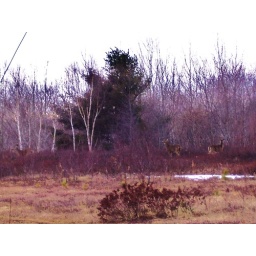
I stopped the car to take a picture of a tree and four deer ran in front of my car!